28th Test and Evaluation Squadron

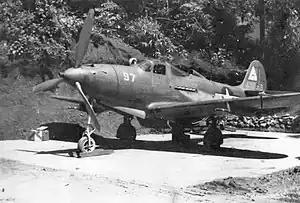
28th Fighter Squadron P-39Q Airacobra

Established in 1939 as the 28th Pursuit Squadron and activated on 1 February 1940 at Albrook Field, Panama Canal Zone. The squadron was formed from a collection of four officers and enlisted ranks drawn from Headquarters and Headquarters Squadron, 16th Pursuit Group, the 24th Pursuit Squadron, the 44th Reconnaissance Squadron, the 29th Pursuit Squadron, the 74th Bombardment Squadron and the 15th Air Base Squadron. Initially equipped with Boeing P-26A Peashooters, the mission of the squadron was air defense of the Panama Canal. This remained the squadron's mission throughout its existence in Sixth Air Force.